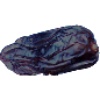
Label: Dates 1